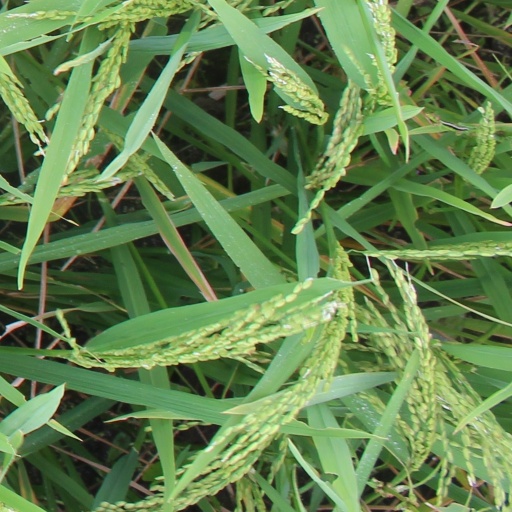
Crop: rice